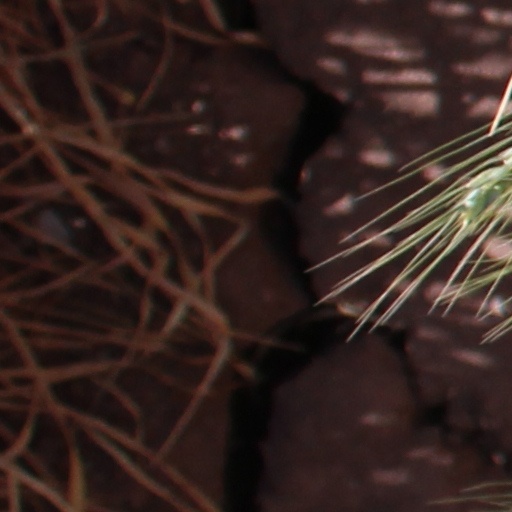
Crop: wheat